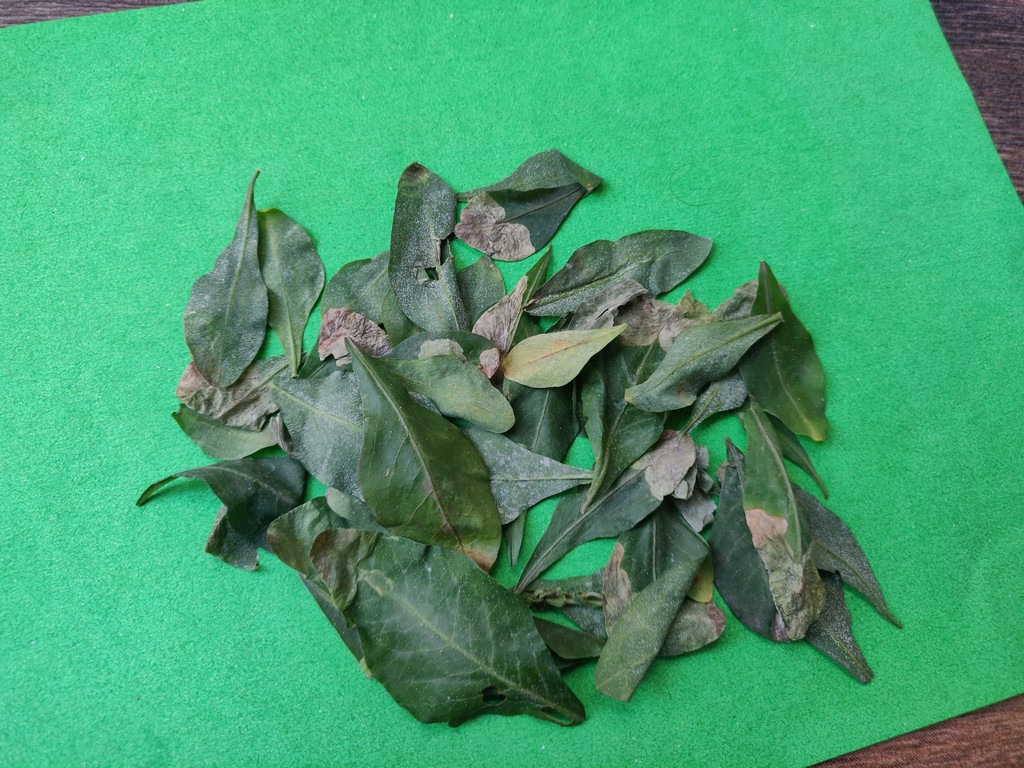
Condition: Unhealthy
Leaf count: multiple
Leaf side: unknown